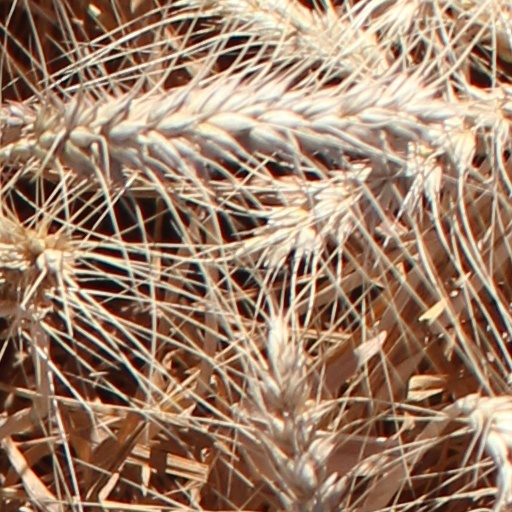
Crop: wheat